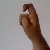
The image shows a hand gesture representing the letter 'X' in Indian Sign Language.